List of riots in Cincinnati

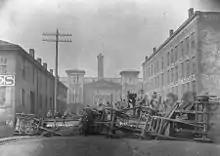
A hastily built barricade on Court Street, in 1884

The Cincinnati riots of 1884, also known as the Cincinnati Courthouse riots, were the most violent in the history of the city. They were caused by public outrage over the decision of a jury to return a verdict of manslaughter in a perceived clear case of murder. A mob in Cincinnati attempted to find and lynch the man. In the violence that followed over the next few days, over 50 people died and the courthouse and jail were destroyed.